Beast Tamer

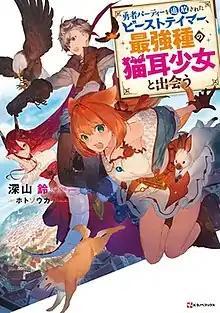
First light novel volume cover

is a Japanese light novel series written by Suzu Miyama and illustrated by Hotosoka. It has been published online via the user-generated novel publishing website Shōsetsuka ni Narō since June 2018. It was later acquired by Kodansha, who has released ten volumes since May 2019 under their Kodansha Ranobe Books imprint. A manga adaptation illustrated by Moto Shigemura has been serialized in Square Enix's "Manga Up!" website since January 2019; nine "tankōbon" volumes have been released as of September 2024. An anime television series adaptation by EMT Squared aired from October to December 2022.